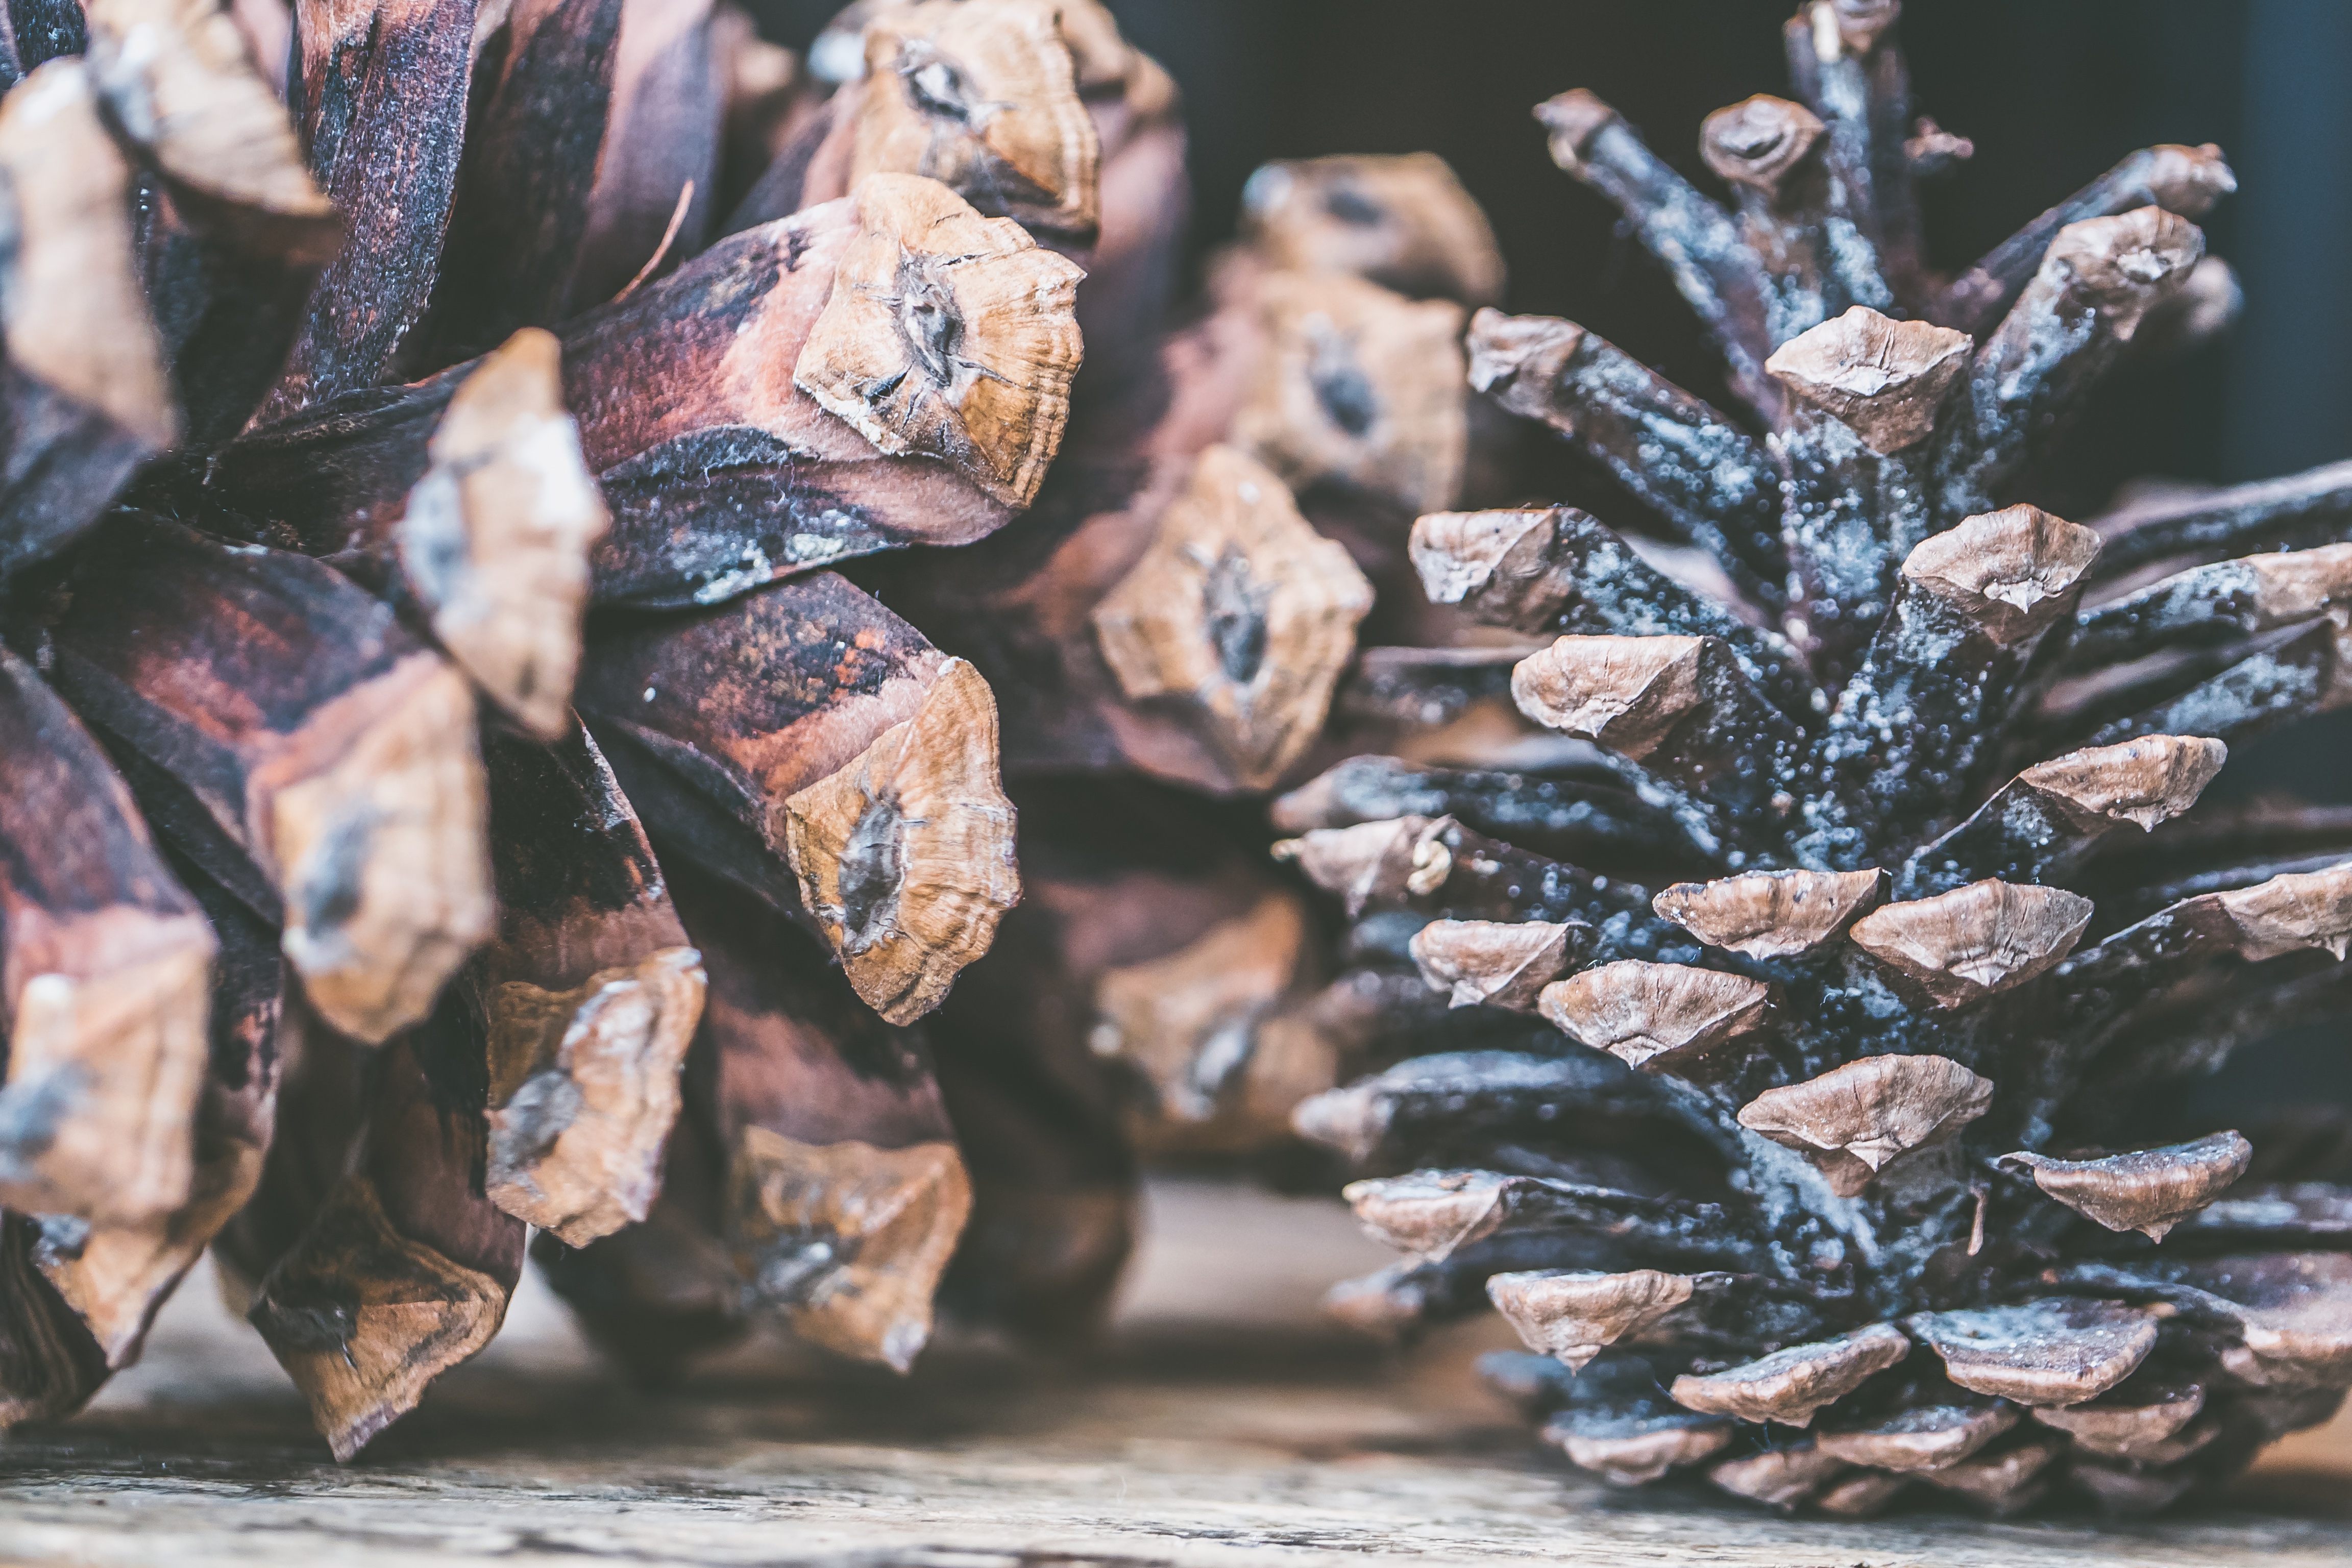
conifer cone, sugar pine, tree, red pine, pine, conifer, pine family, plant, close up, Jack pine, natural material, white pine, lodgepole pine